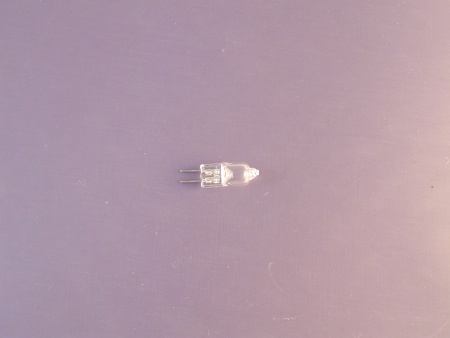
Bulbtronics Halogen Lamp Philips 6 Volts 10 Watts - M-504893-4806 | Each
Delivery - 7-10 Days, Ship Directly from Manufacturer 10W 6V Halogen For Microscope. Packaged: Each Item Id 504893 MF ID 0000985 Brand Philips Manufacturer Bulbtronics Application Halogen Lamp For Use With Microscope UNSPSC Code 41111739 Voltage 6 Volts Watts 10 Watts
Brand: Bulbtronics
Category: Business & Industrial > Science & Laboratory > Laboratory Equipment > Microscope Accessories > Microscope Replacement Bulbs